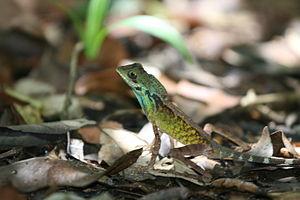
Otocryptis nigristigma est une espèce de sauriens de la famille des Agamidae.